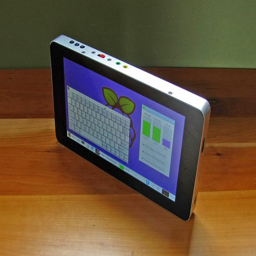
the completed tablet showing the on - screen keyboard and system monitor utility .